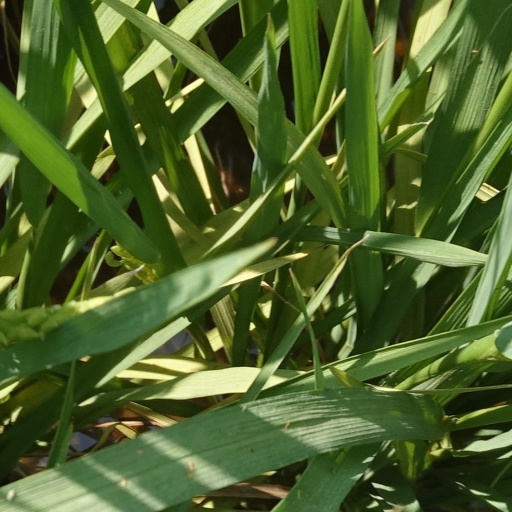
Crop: rice